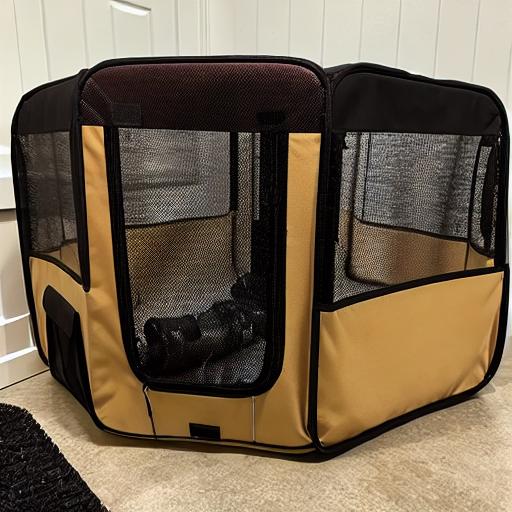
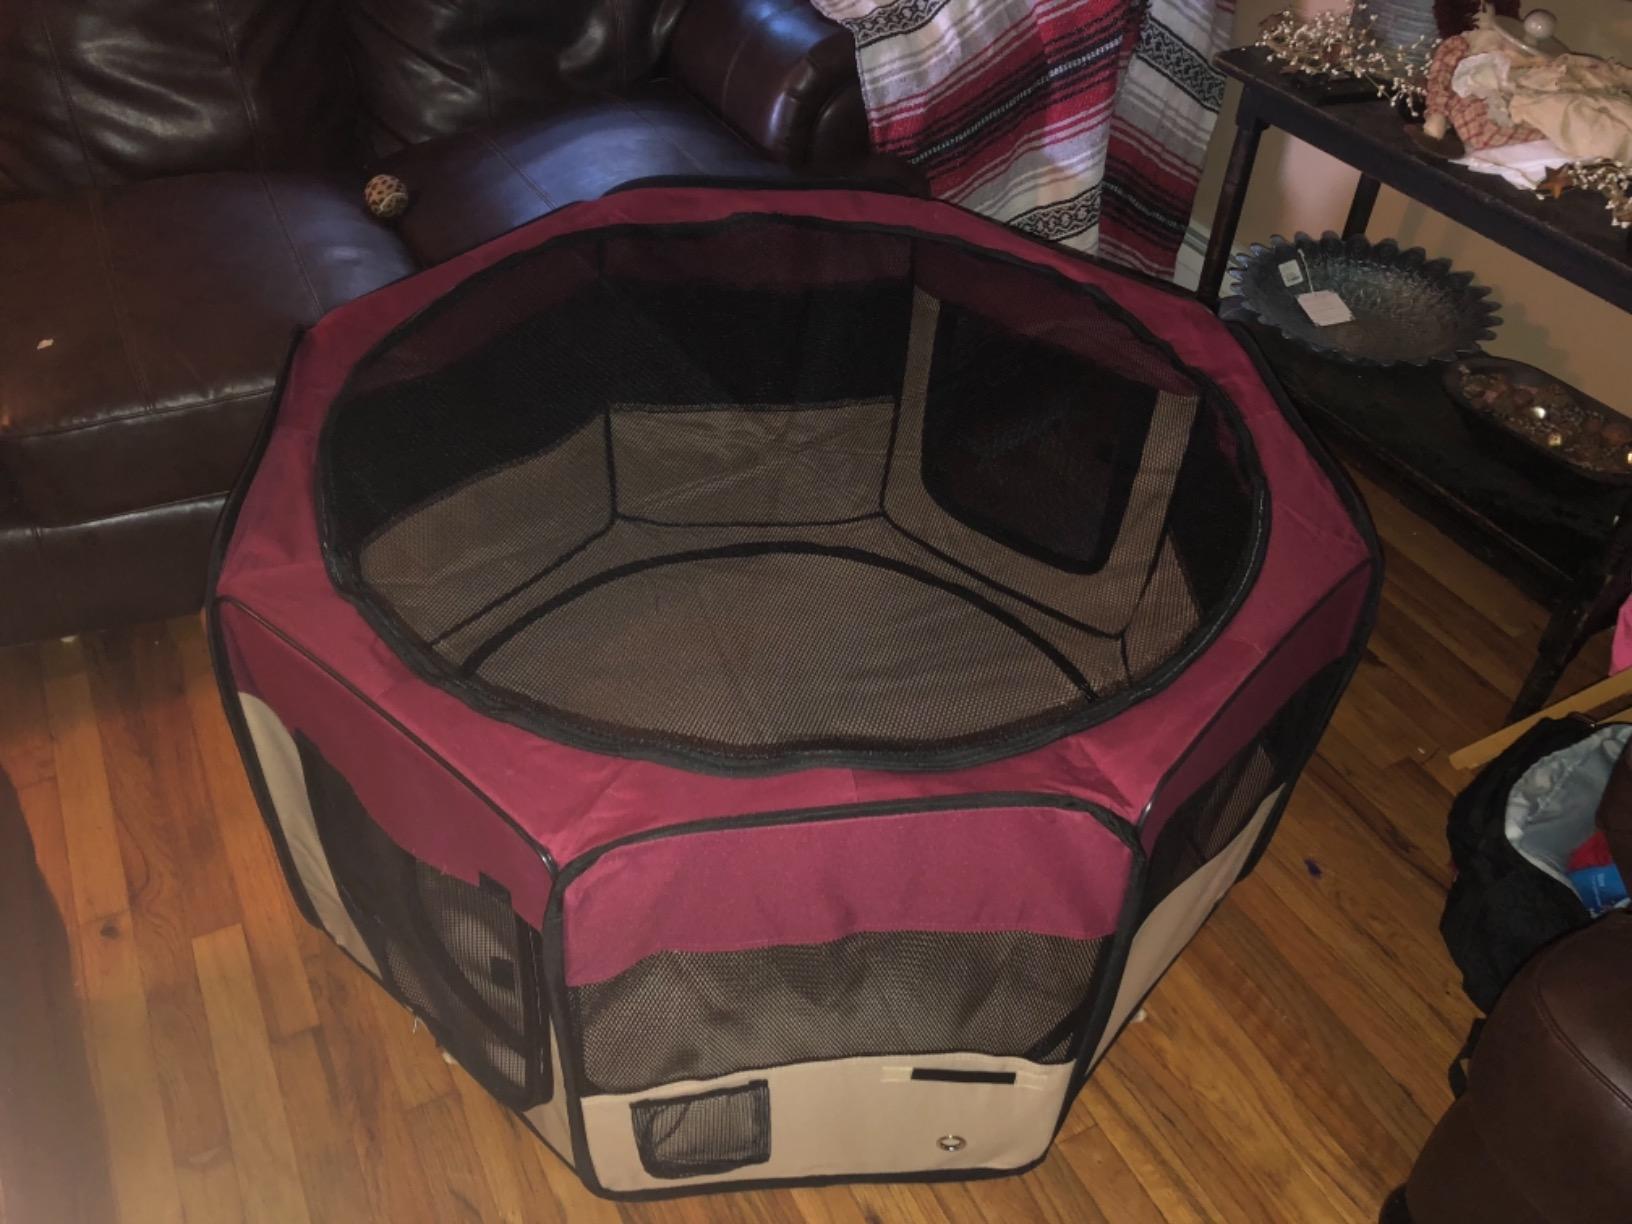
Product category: items_kennel
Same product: no